Antonín Procházka (actor)

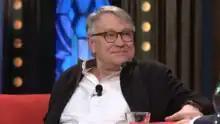

Procházka was born 25 December 1953 in Kroměříž, Czechoslovakia. He studied at the Faculty of Theatre of the Academy of Performing Arts in Prague. He is husband of actress Štěpánka Křesťanová and father of actor Antonín Procházka jr. Procházka has written 13 stage plays, largely comedies.